William Edgar Geil

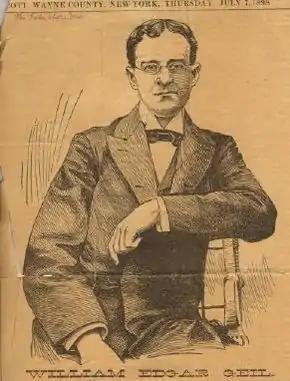
Dr. William Edgar Geil, 1898 from the Lake Shore News, Wayne County, New York

After leaving college, where he was famous as an orator, he engaged in evangelistic work, with credentials from the Doylestown church, and soon after made several trips to Europe. Geil visited Egypt, the Holy Land, and many of the ancient cities of the Mediterranean. Returning to America, Geil again engaged in evangelistic work. He then began his life work in religion with success and acclaim. He held revival meetings in various parts of New Jersey, New York and New England, and later made a tour of the south and west, addressing meetings of thousands of hearers and making thousands of converts. The "Cincinnati Enquirer" says of him: "His success has been more pronounced than that of any evangelist since Moody;" and the "Lowell (Mass.) Citizen" says that the meetings conducted by him were "the most remarkable series of meetings ever held in this city."